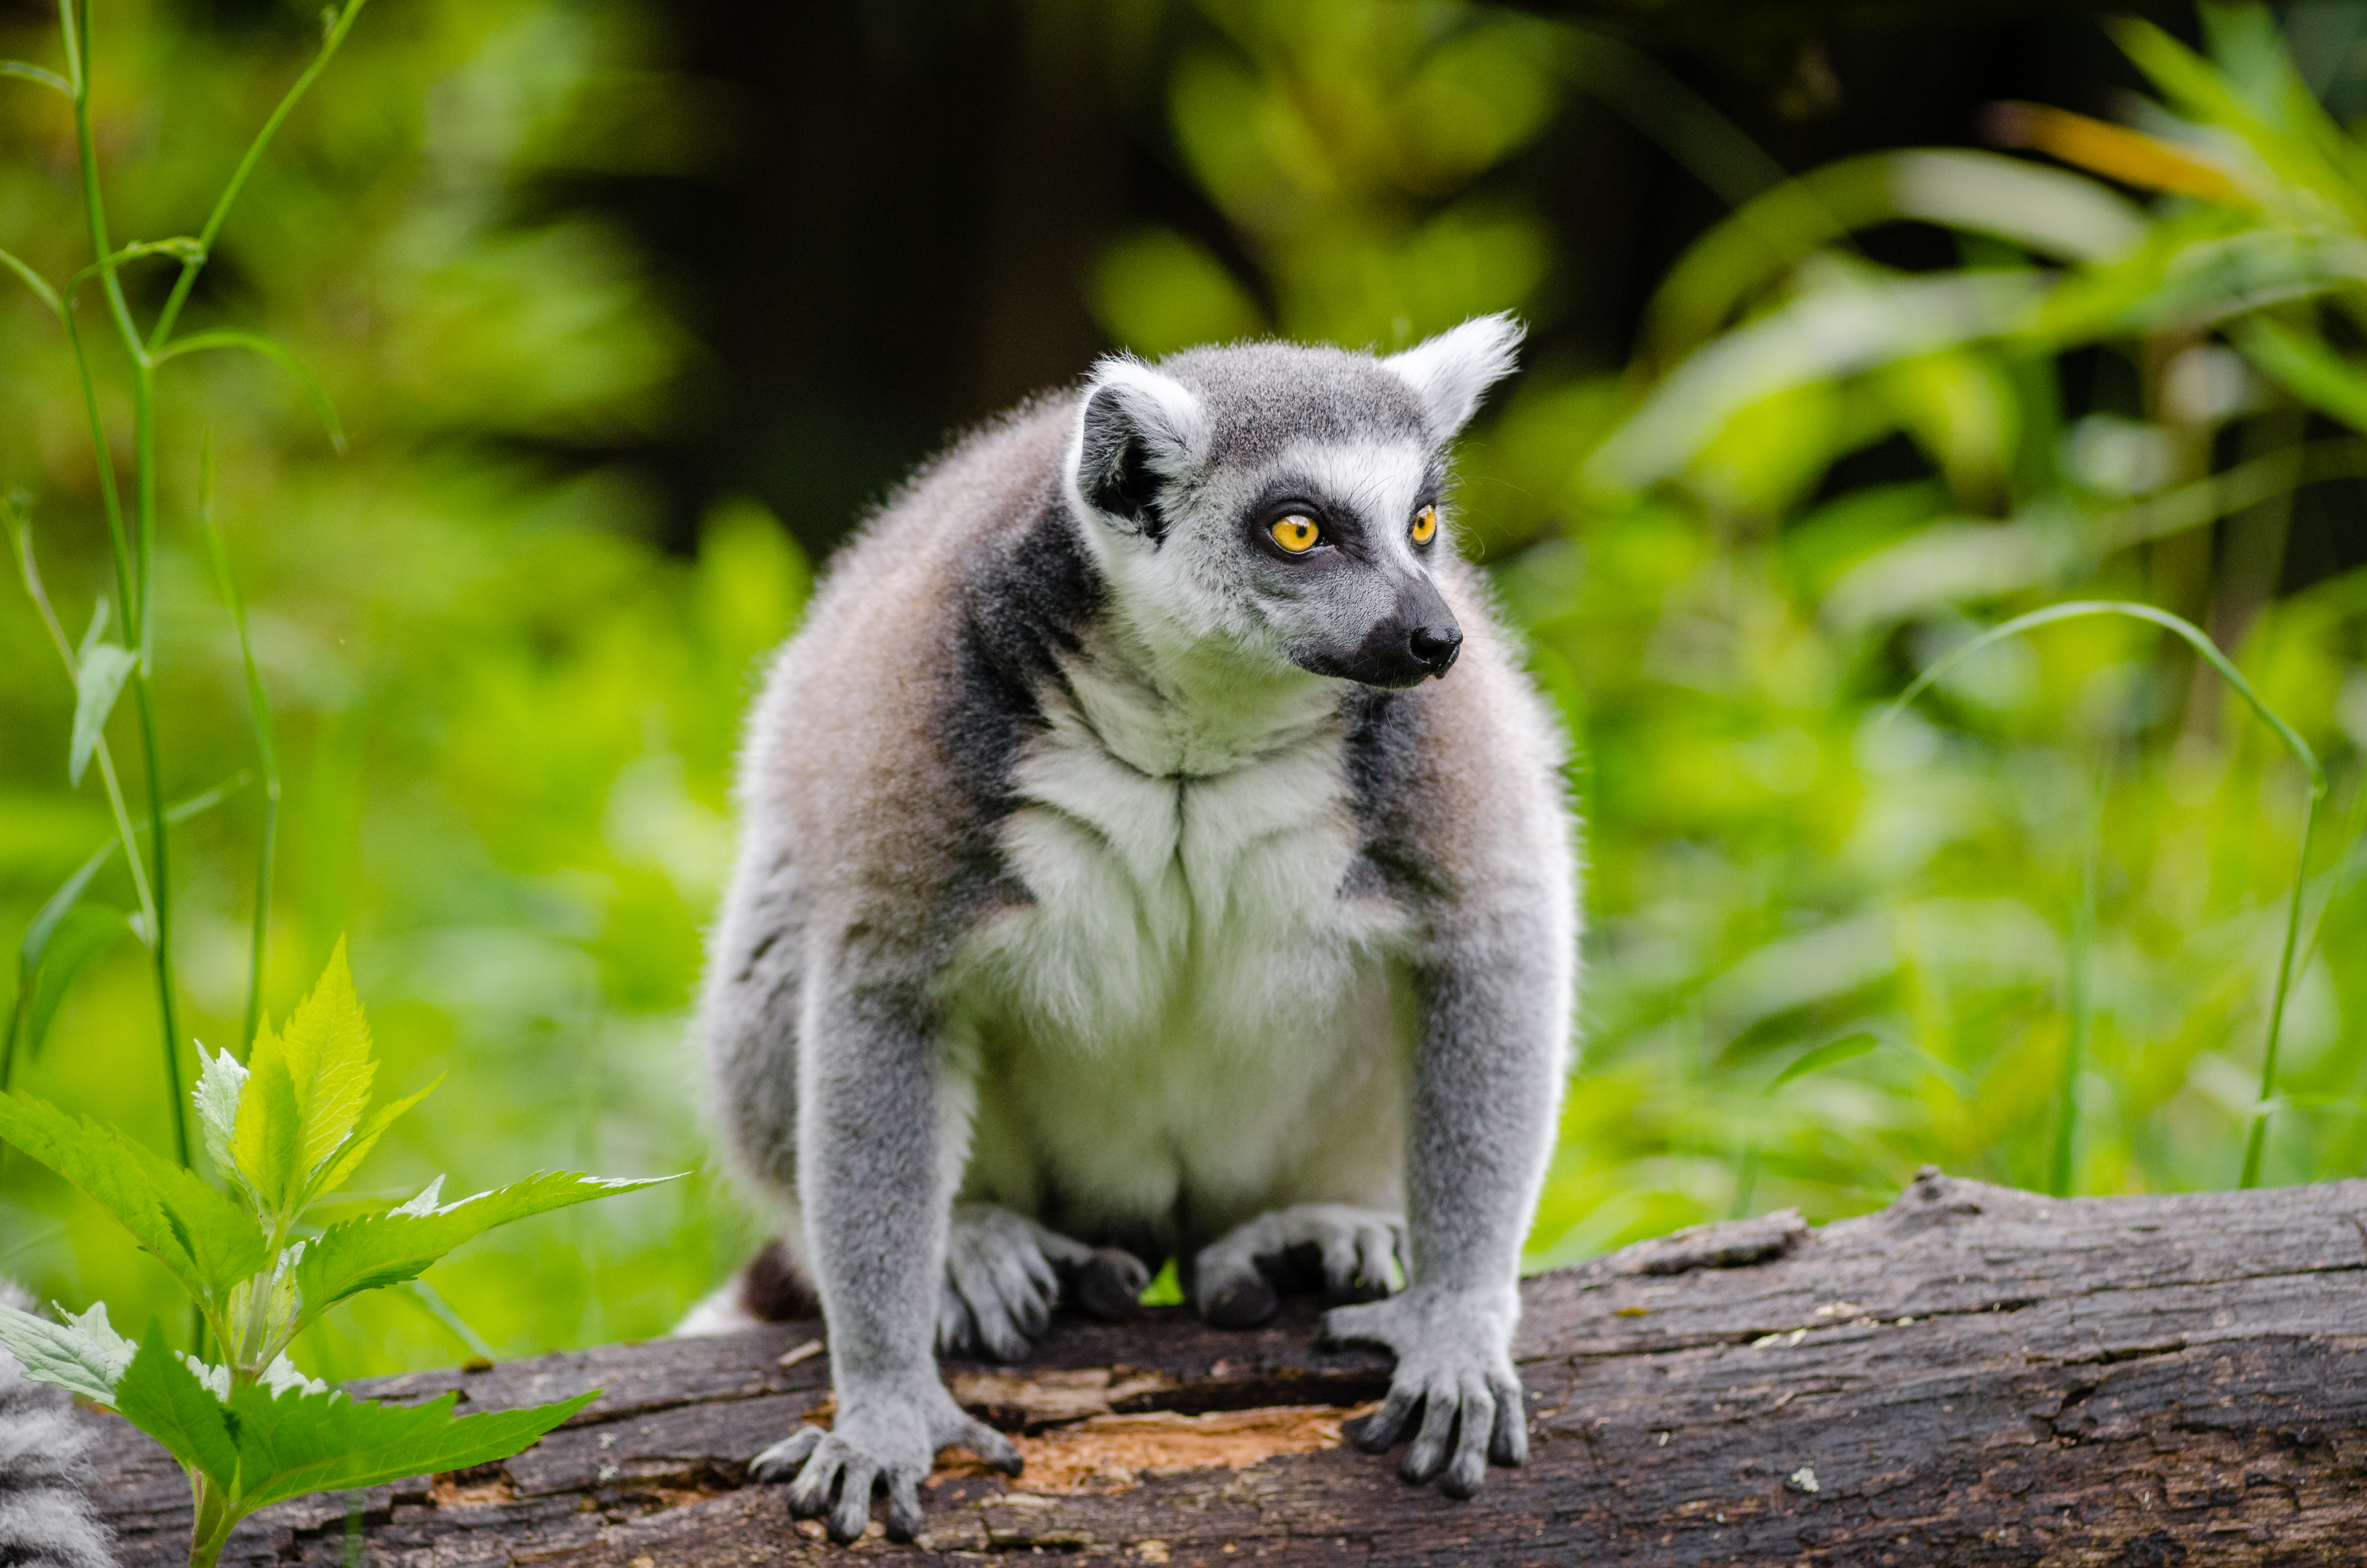
nature, animal, wildlife, zoo, mammal, fauna, primate, madagascar, vertebrate, lemur